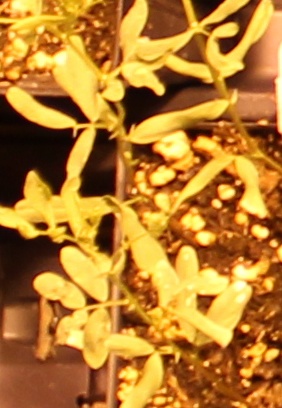
Label: Lentil